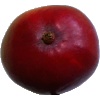
Label: Mango Red 1